Vehicle registration plates of Denmark

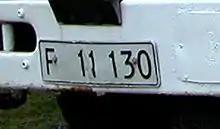
Pre-1996 Faroe Islands plate

Plates have a white background, and black text in Danish style with the serial letters "GR" and "GL" reserved for Greenland. The EU stripe is not applicable since Greenland is a non-EU member. Greenland unofficially uses the international registration code "KN", but the official code to use is DK. The only way to transport a vehicle to or from Greenland is by container ship, which is time consuming and expensive due to the long distance, so it is rare for Greenlandic vehicles to drive outside Greenland.